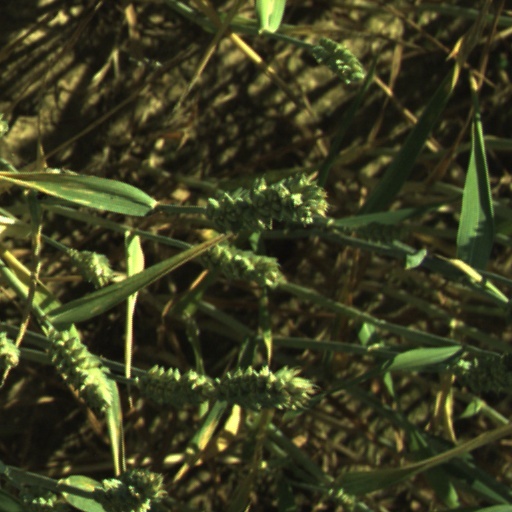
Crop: wheat